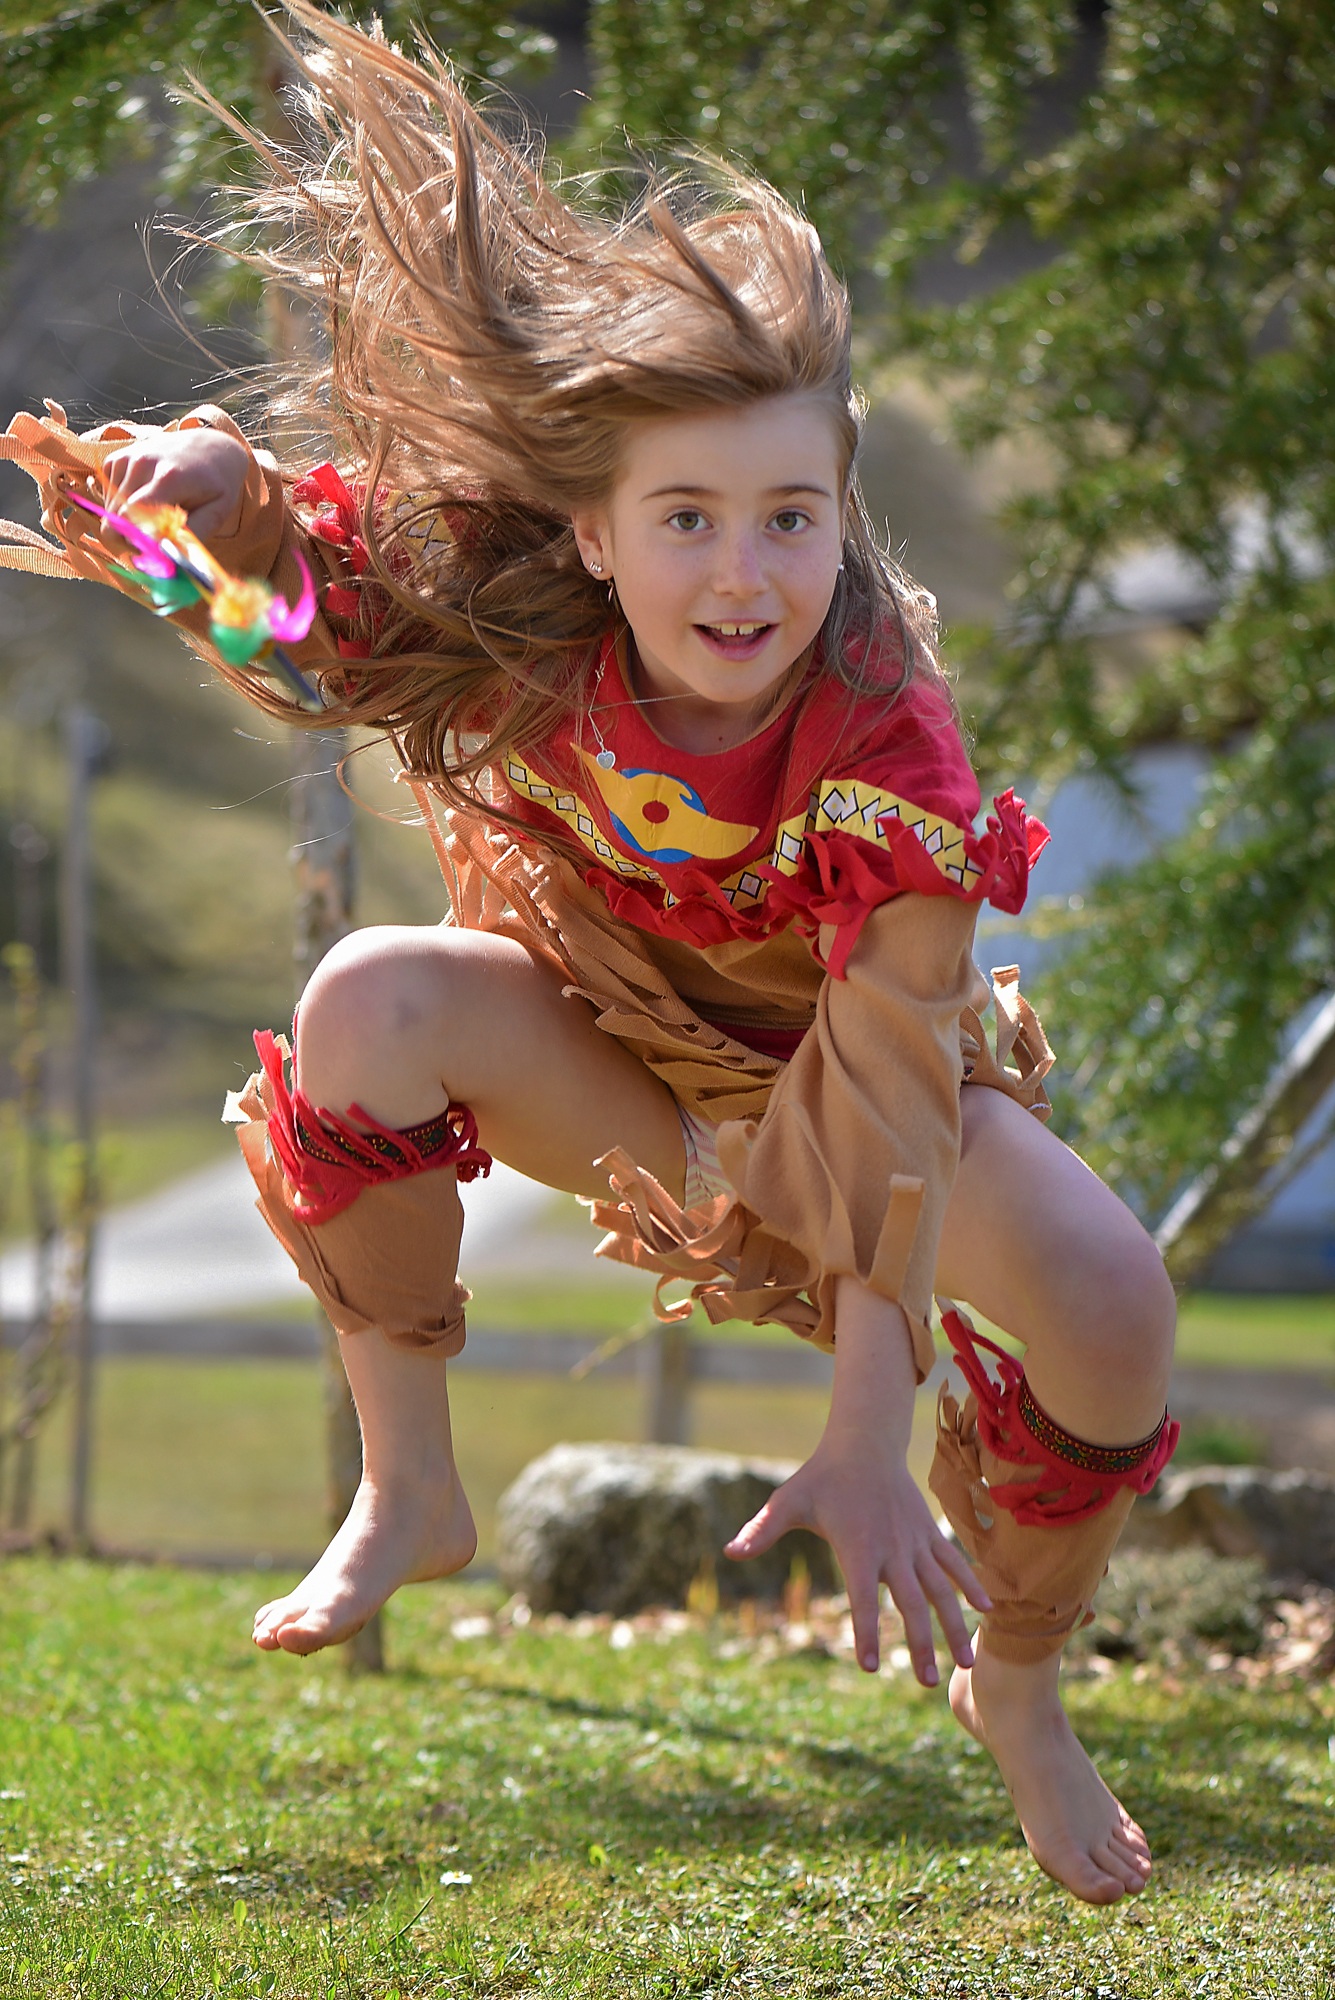
nature, person, people, girl, play, jump, spring, action, child, human, clothing, long hair, fun, dress, infant, toddler, blond, out, costume, in motion, photo shoot, indians, indian girl